Solon people

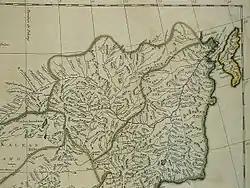
The lands of the Daur ("Tagour") and Solon people shown east and west of the Nonni River on an early 18th-century Jesuit map

The Ewenki (also spelled Evenki) people are spread throughout the taiga forests of much of northeastern Asia, including most of Eastern Siberia and parts of Northeastern China. According to Juha Janhunen's classification, the Ewenki people found in China can be classified into three subethnic groups: